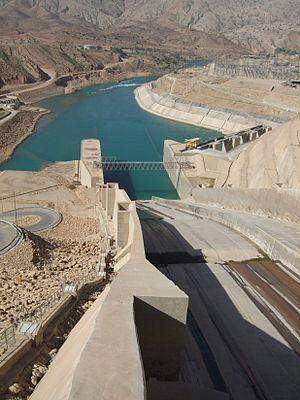
Le barrage de Masjed Soleyman ou barrage de Karun-2 est un barrage, sur le Karoun en Iran. Il est associé à une centrale hydroélectrique de 2 000 MW. Sa mise en service complète a eu lieu en 2007.